Riccardo Pozzo

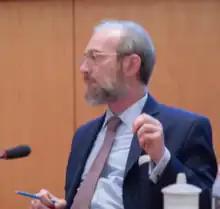
Riccardo Pozzo in 2018

Riccardo Pozzo (born June 7, 1959, in Milan) is an Italian philosopher and historian of philosophy.